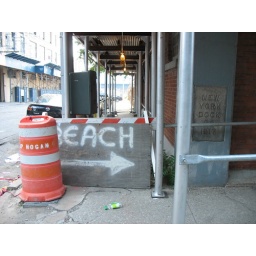
Only in Brooklyn would the sign to the beach look like this